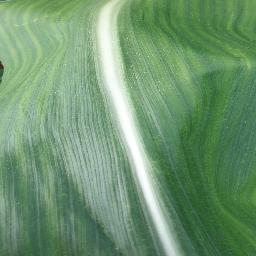
Label: Corn___healthy